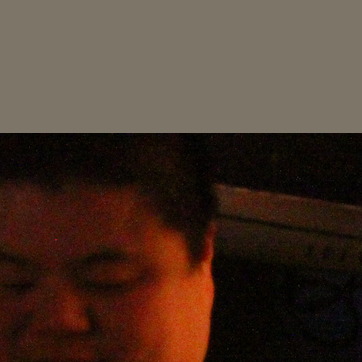
Material: hair